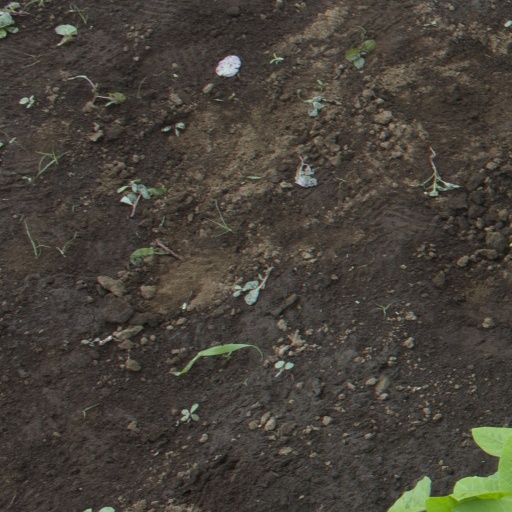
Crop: soybean